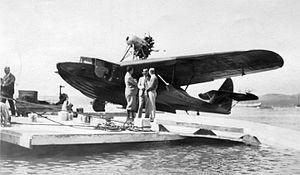
Le Fokker F.11 est un hydravion à coque développé dans les années 1920. Construit à 7 exemplaires, il est utilisé comme avion de transport par l'USAAC.